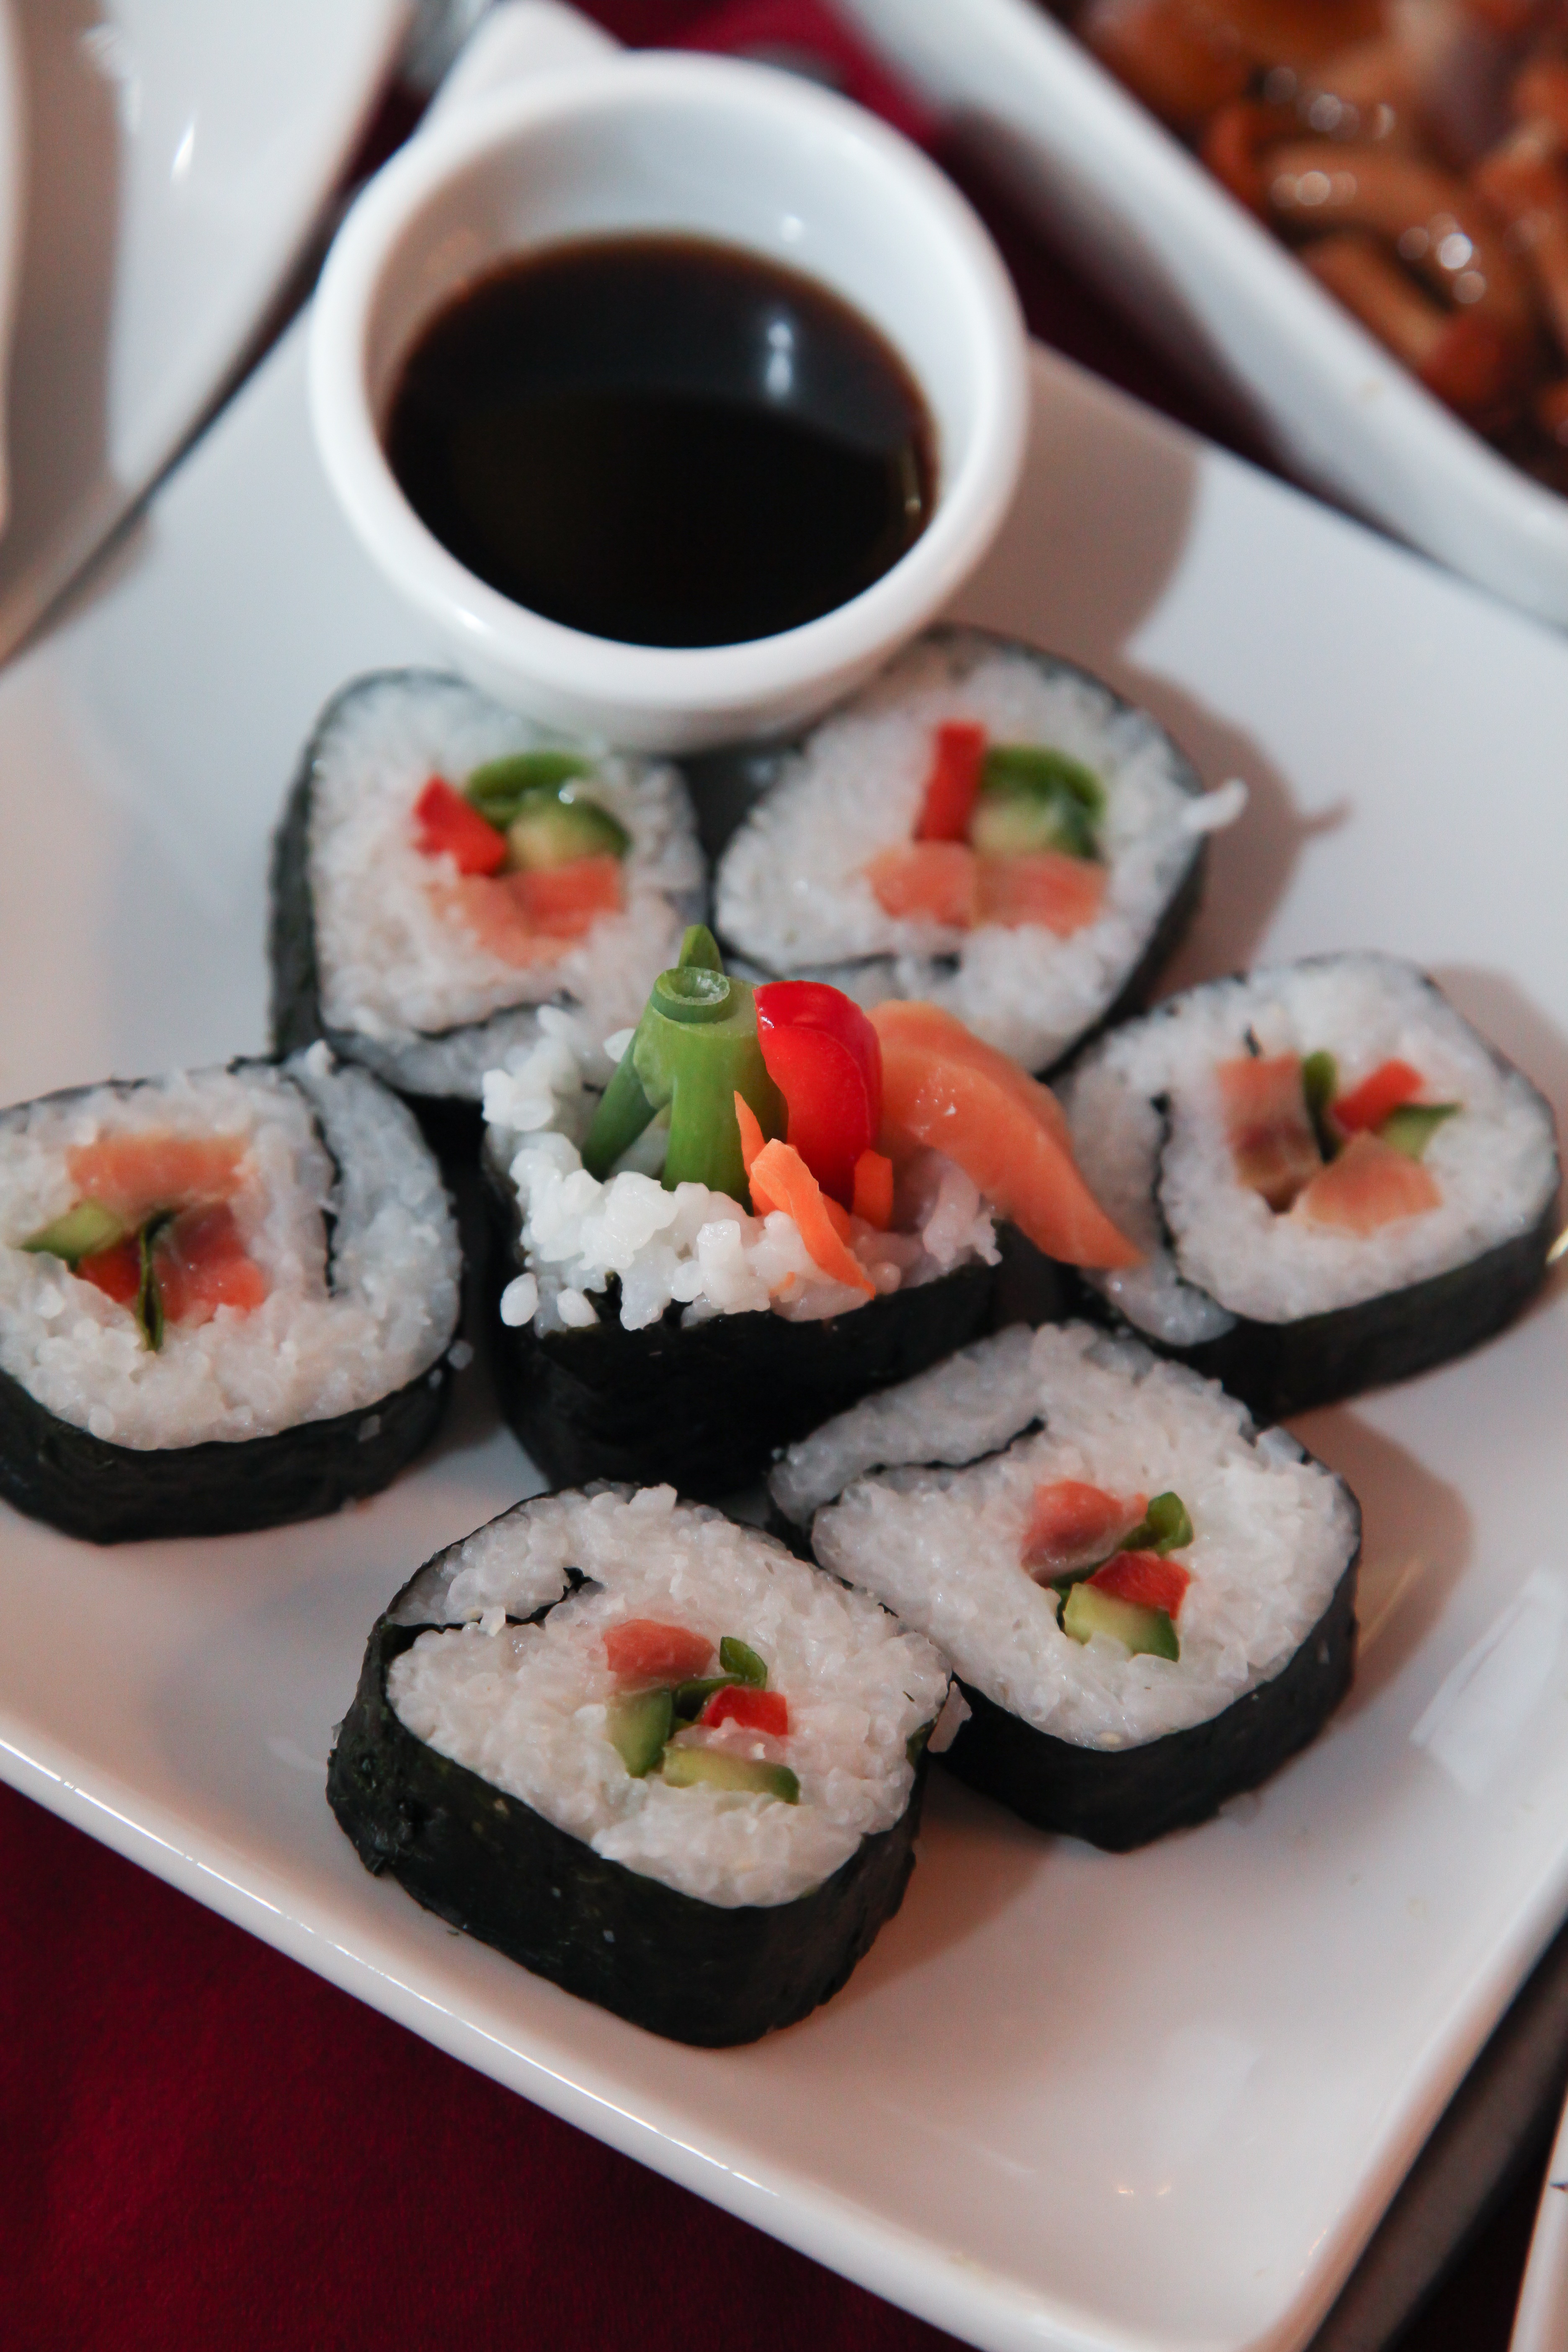
dish, meal, food, fish, cuisine, sauce, asian food, sushi, japanese cuisine, gimbap, california roll, japanese restaurant